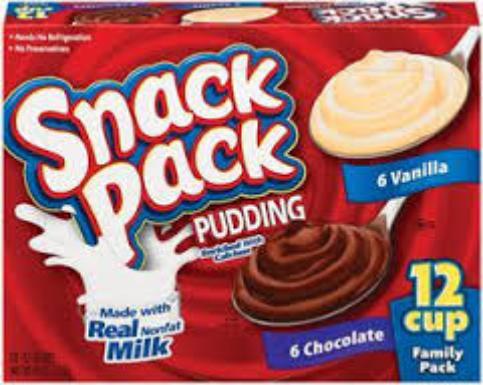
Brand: Hunt's Snack Pack
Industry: Food